Henry Blunt (chemist)

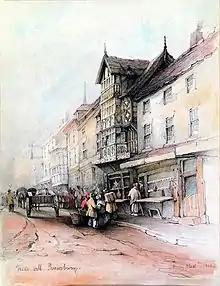
Watercolour of Pride Hill, Shrewsbury by Henry Blunt (1838)

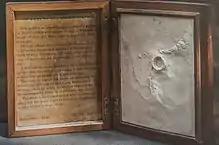
A model of the Moon crater Eratosthenes made by Henry Blunt

The collections of Shrewsbury Museum and Art Gallery and the British Museum include pictures that he painted in Shrewsbury, Shropshire and Wales.